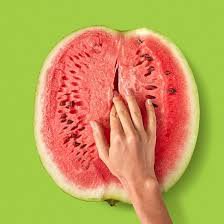
Label: Watermelon